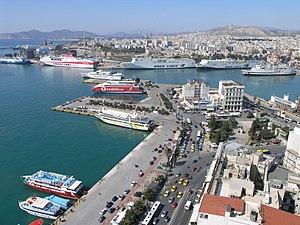
Vue panoramique de la partie ouest de la ville et du port du Pirée (région d’Attique) en Grèce."
Le rebétiko est une forme de musique populaire grecque apparue dans les années 1920, à la suite de l'arrivée de vagues migratoires, principalement grecques, expulsées d'Asie mineure.
Keratsíni-Drapetsóna est un dème situé dans le district régional du Pirée dans la périphérie de l'Attique en Grèce. La municipalité de Keratsíni-Drapetsóna a été créé en 2011 par la fusion des dèmes de Drapetsóna et de Keratsíni. La municipalité de Keratsíni-Drapetsóna accueille une partie du port autonome du Pirée.
Le Pirée est le principal port d'Athènes. Il est aussi le premier port et le principal centre industriel de Grèce. Il est le point de départ des voyageurs vers les îles de la mer Égée.
Le Port autonome du Pirée est le plus grand port maritime de Grèce et l'un des plus grands du bassin méditerranéen. Il figure également dans le top 10 des ports de conteneurs européens. Le port est l'un des employeurs les plus importants de la région avec plus de 1 500 employés qui fournissent des services à plus de 24 000 navires chaque année.